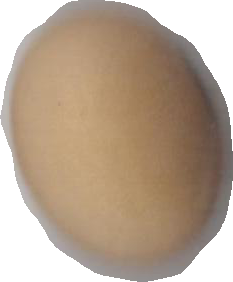
Variety: Anjasmoro